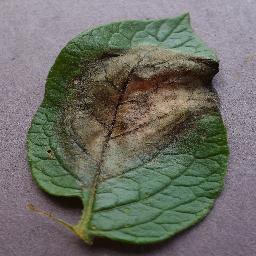
Label: Potato___Late_blight